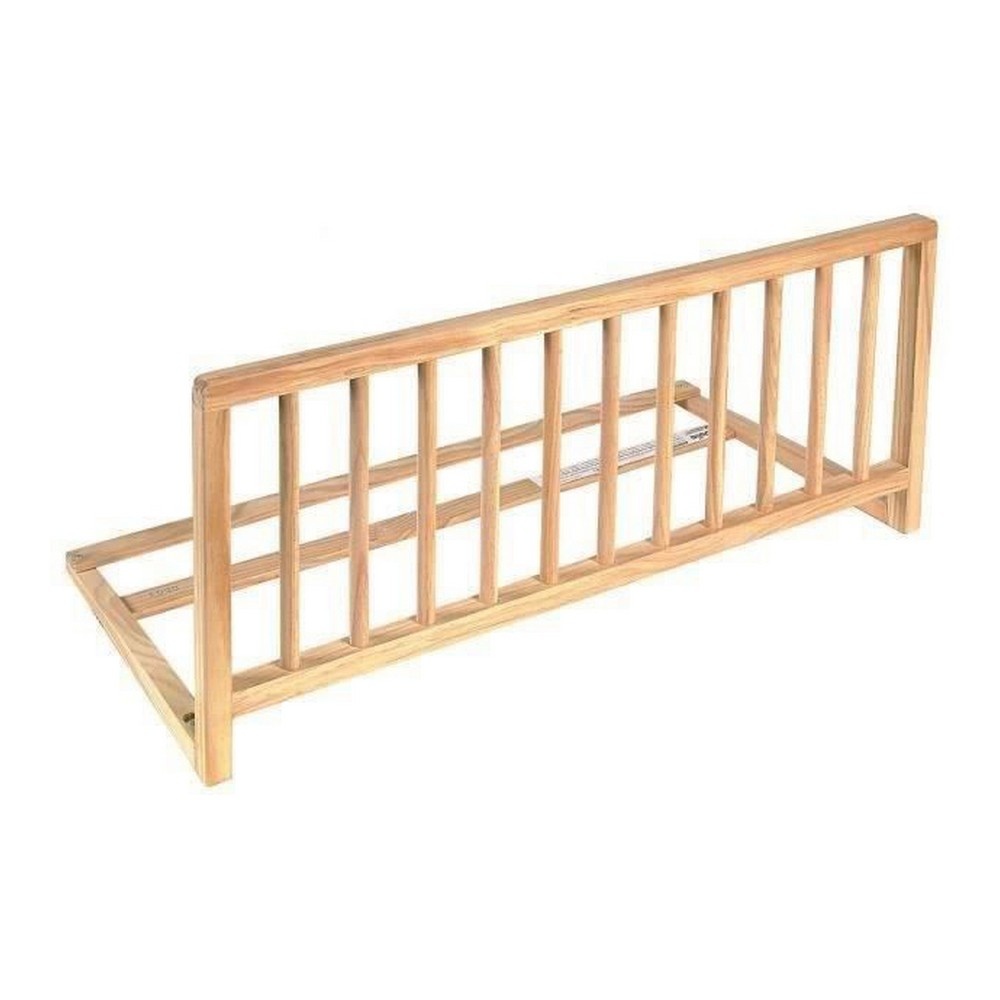
Bed safety rail Nidalys LIVIA
If you like to take care of every detail in your home and own the latest products that will make your life easier, purchase Bed safety rail Nidalys LIVIA at the best price. Material: Wood Length: 122 cm Type: Safety barrier
Brand: Nidalys
Category: Baby & Toddler > Baby Safety > Baby Safety Rails